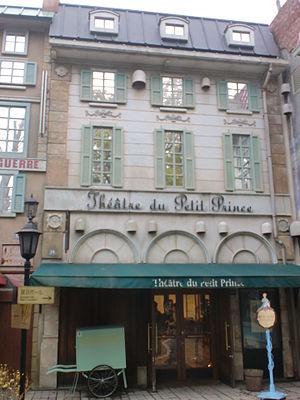
Le musée du Petit Prince de Saint-Exupéry se trouve à Hakone, à l'ouest de Tokyo au Japon. C'est un musée et un parc thématique basé sur l’œuvre Le Petit Prince et sur la vie de son auteur, Antoine de Saint-Exupéry. Ce musée de 10 000 mètres carrés a été fondé par madame Akiko Torii et a ouvert le 29 juin 1999, le jour de l'anniversaire de Saint-Exupéry. Madame Akiko Torii a découvert Le Petit Prince quand elle était enfant et est une fervente admiratrice de l'écrivain.